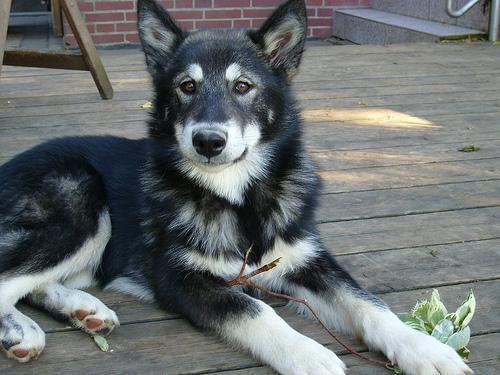
malamute